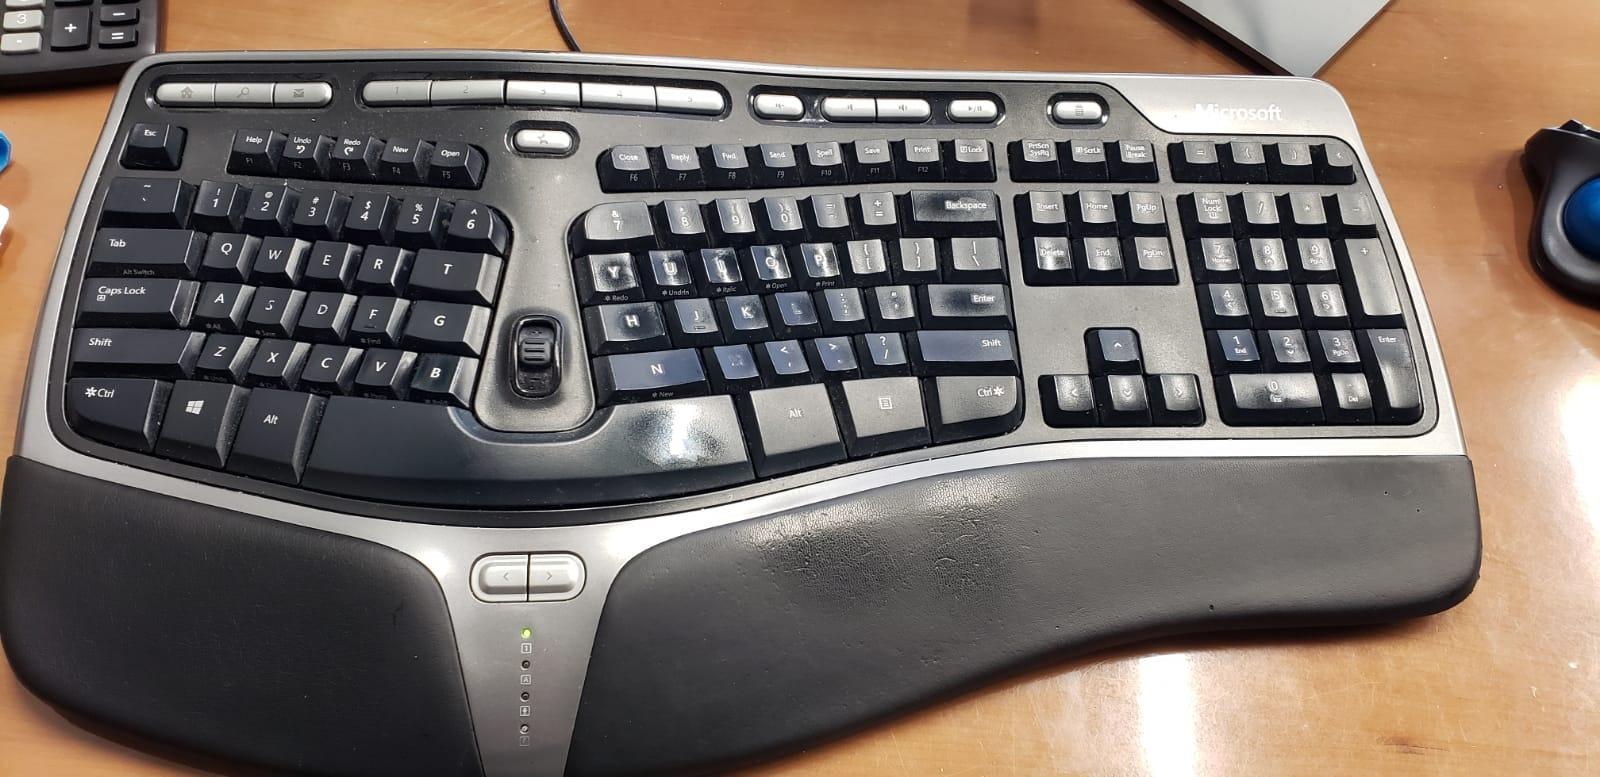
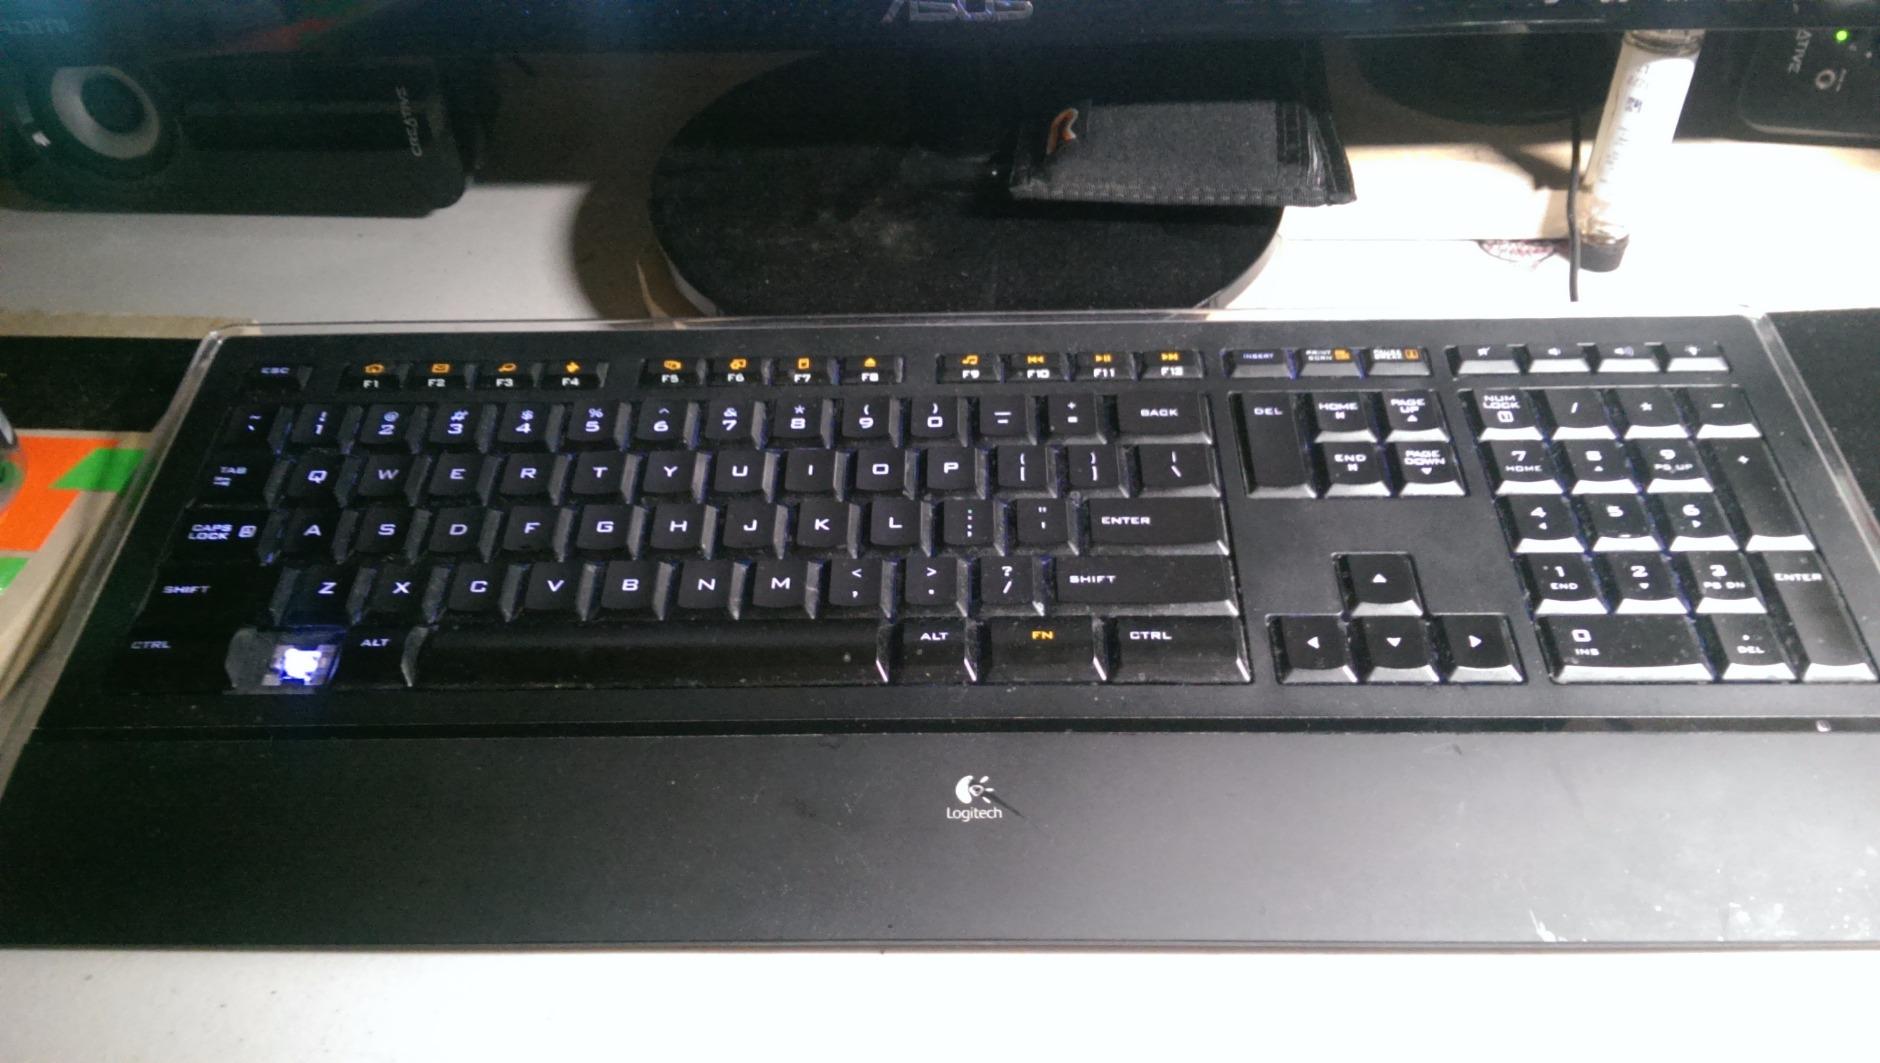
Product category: keyboard
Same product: no